Juan Carlos González Zamora

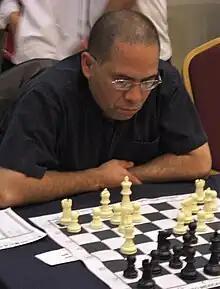
Juan Carlos González Zamora, Toluca 2011

Juan Carlos González Zamora (born June 24, 1968) is a Cuban-born Mexican chess grandmaster. He is the fourth Mexican to be awarded the Grandmaster title by FIDE.